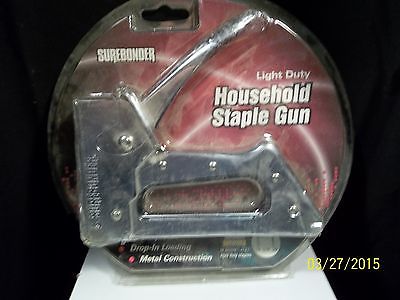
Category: stapler